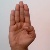
The image shows a hand gesture representing the letter 'B' in Indian Sign Language.